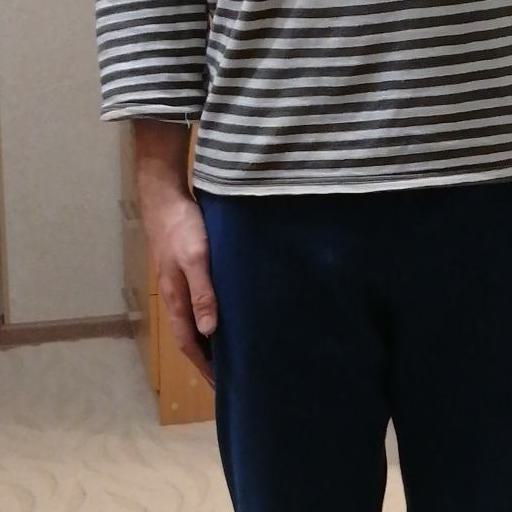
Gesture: no_gesture